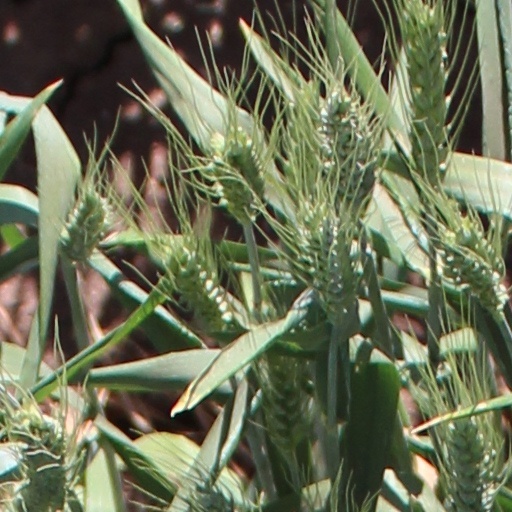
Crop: wheat